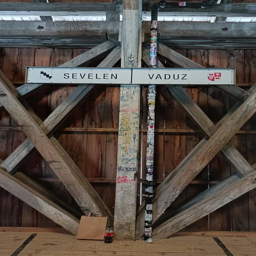
Old Rhine Bridge